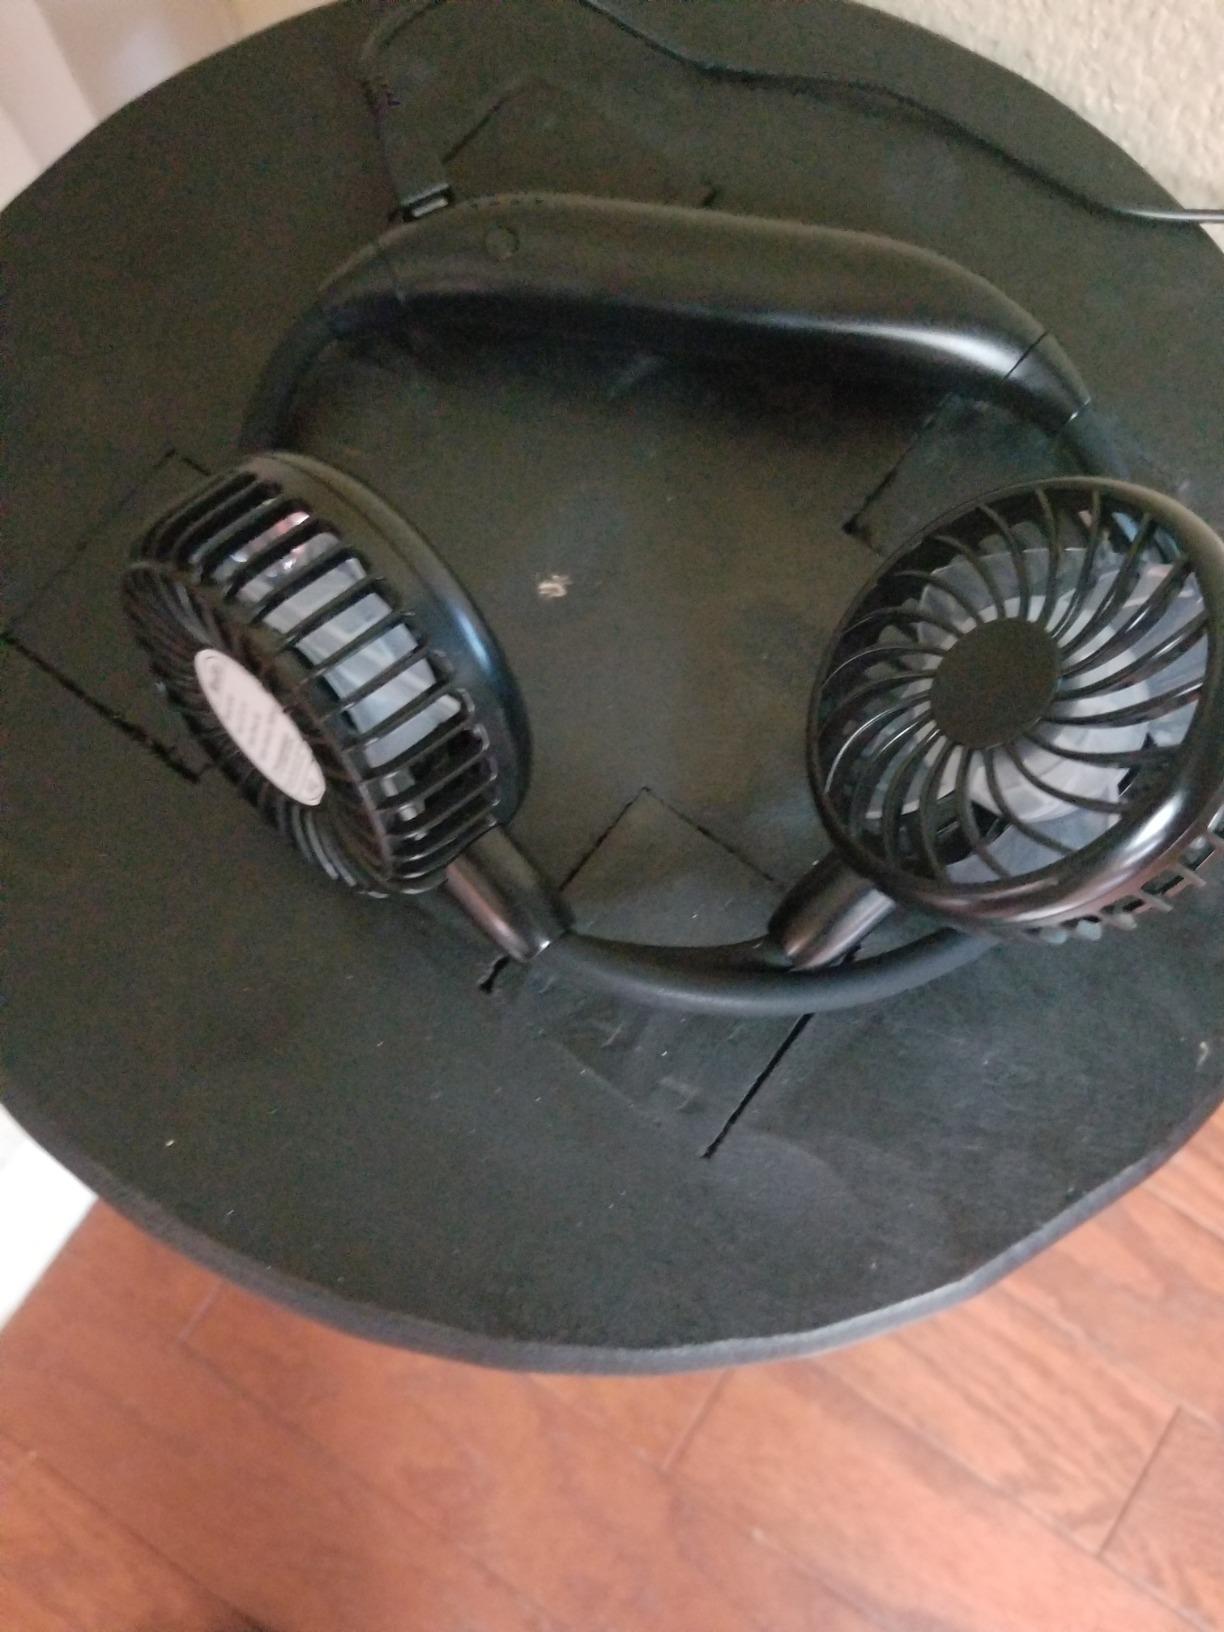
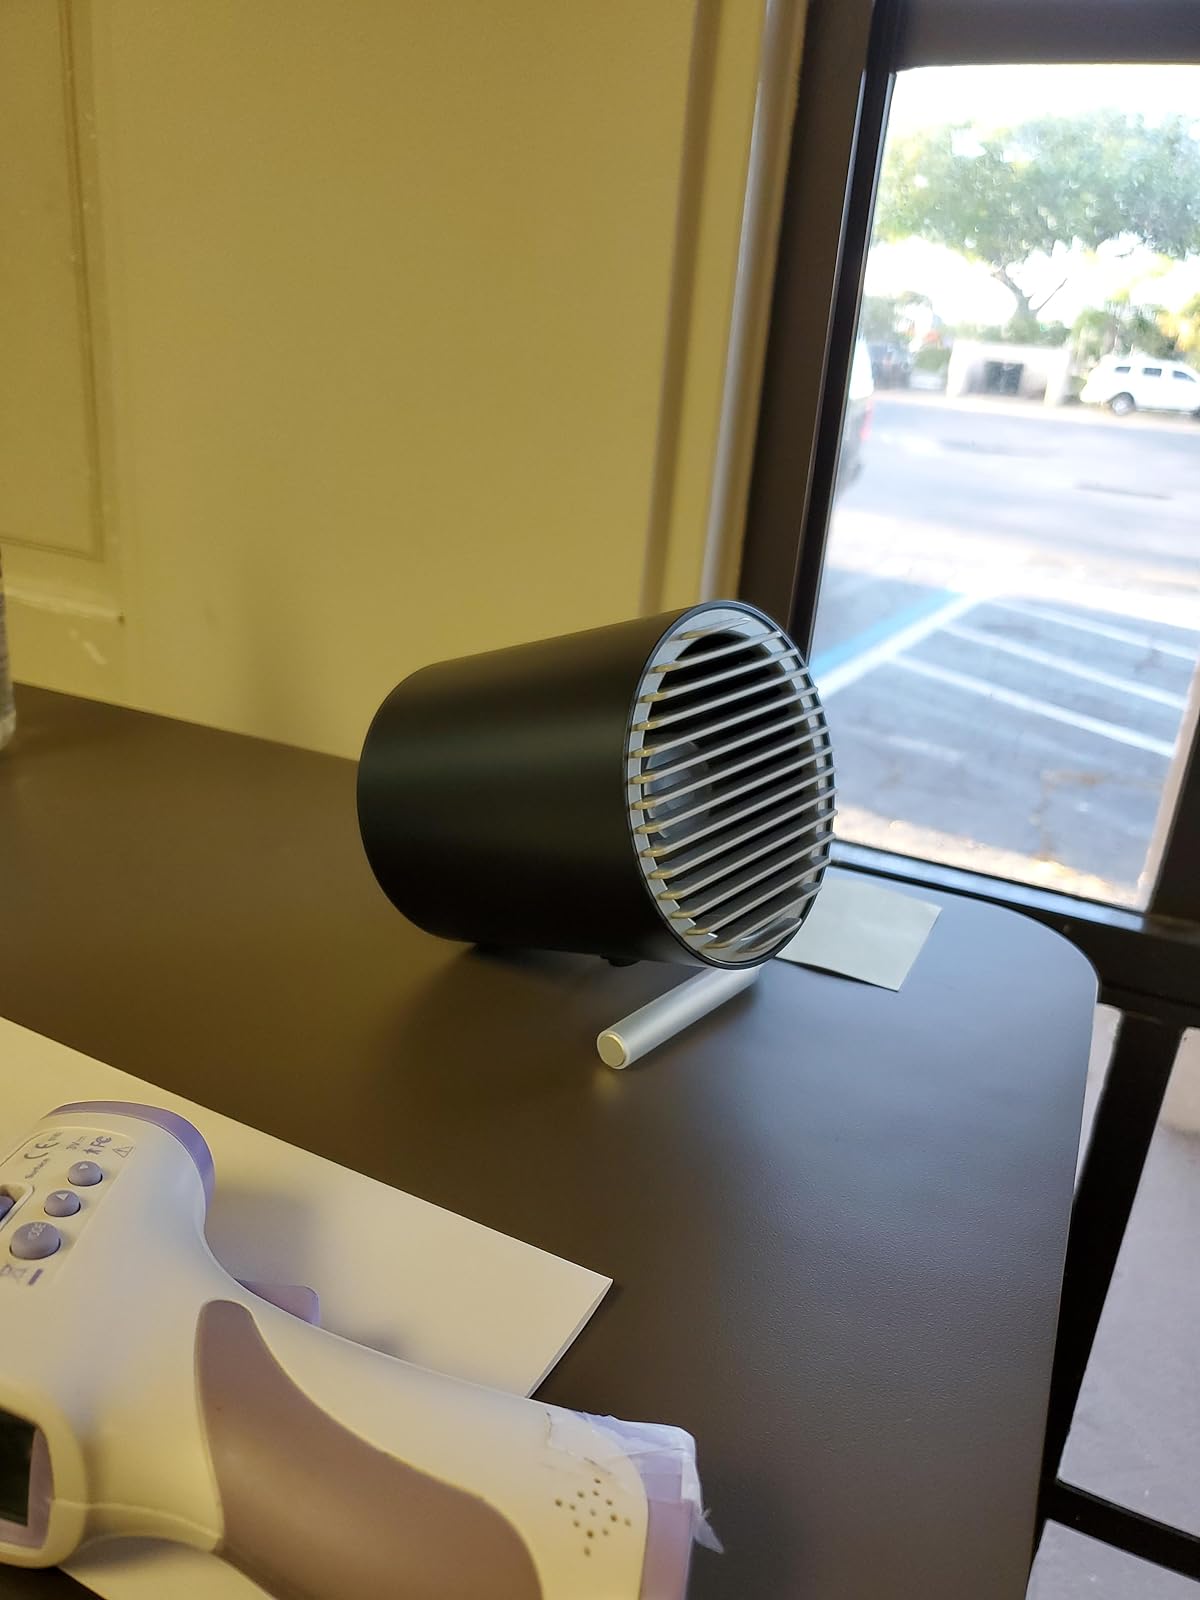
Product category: fan
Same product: no